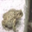
Label: frog